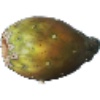
Label: cactus_fruit